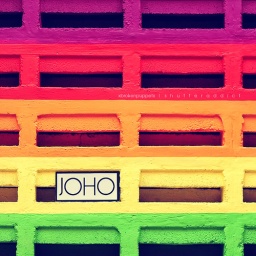
colorful JOHO.all in one roof